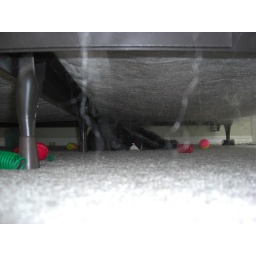
Loki (my grey cat) sleeping under the bed